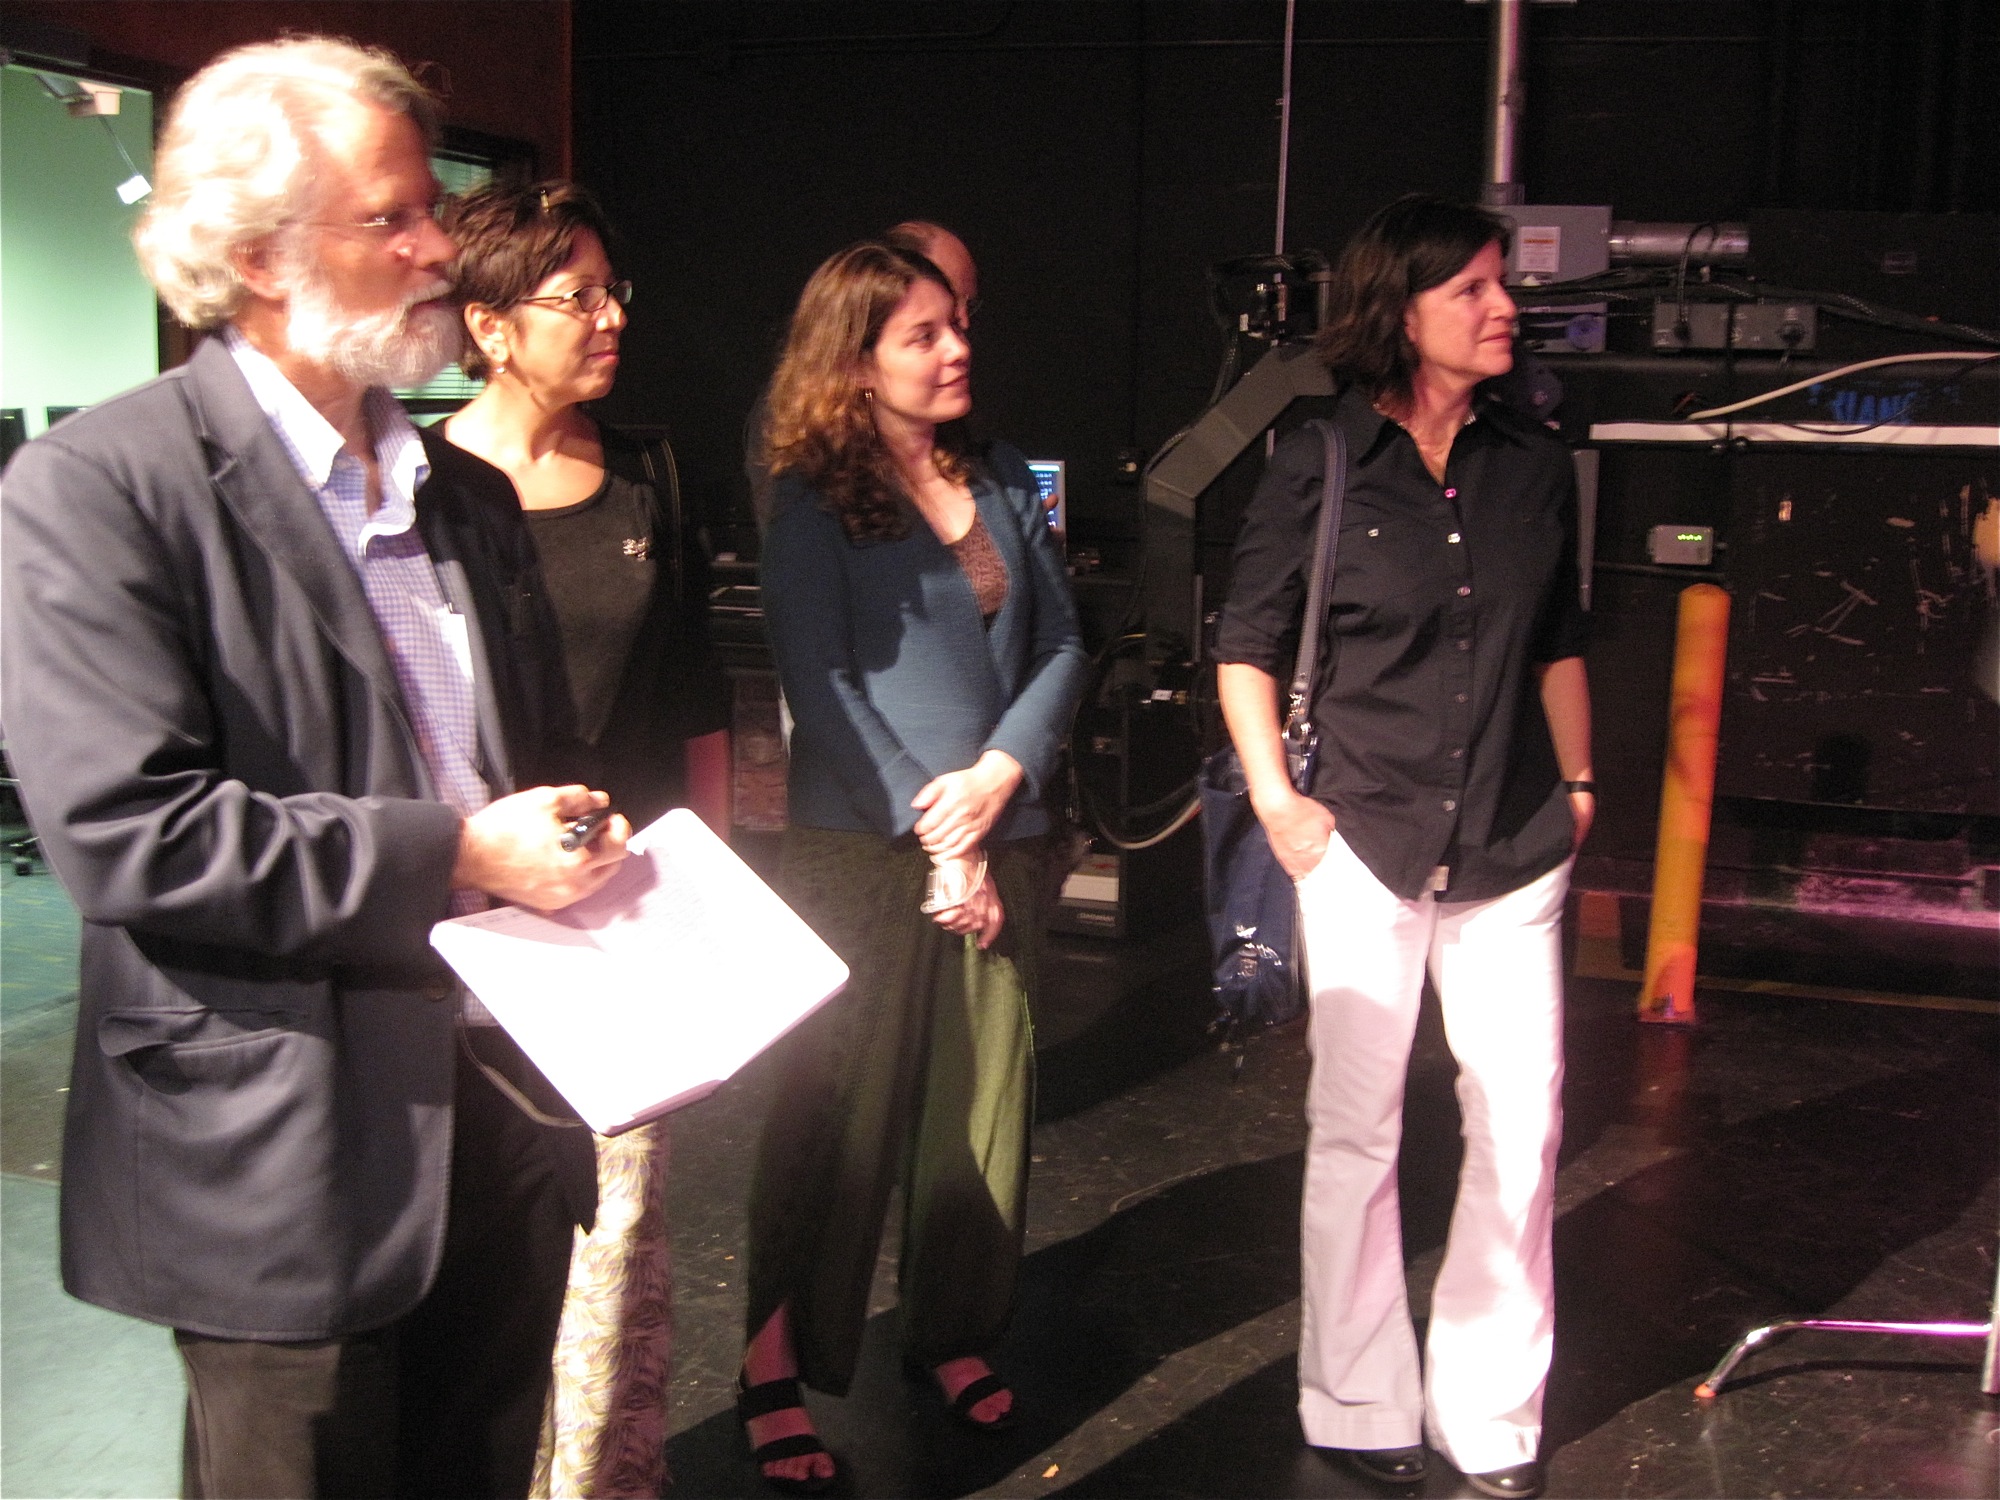
stage, nmc, florida, orlando, nmcfullsail